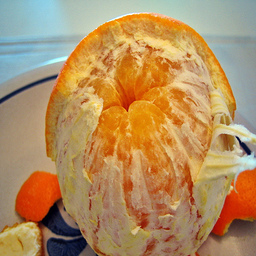
Label: Orange